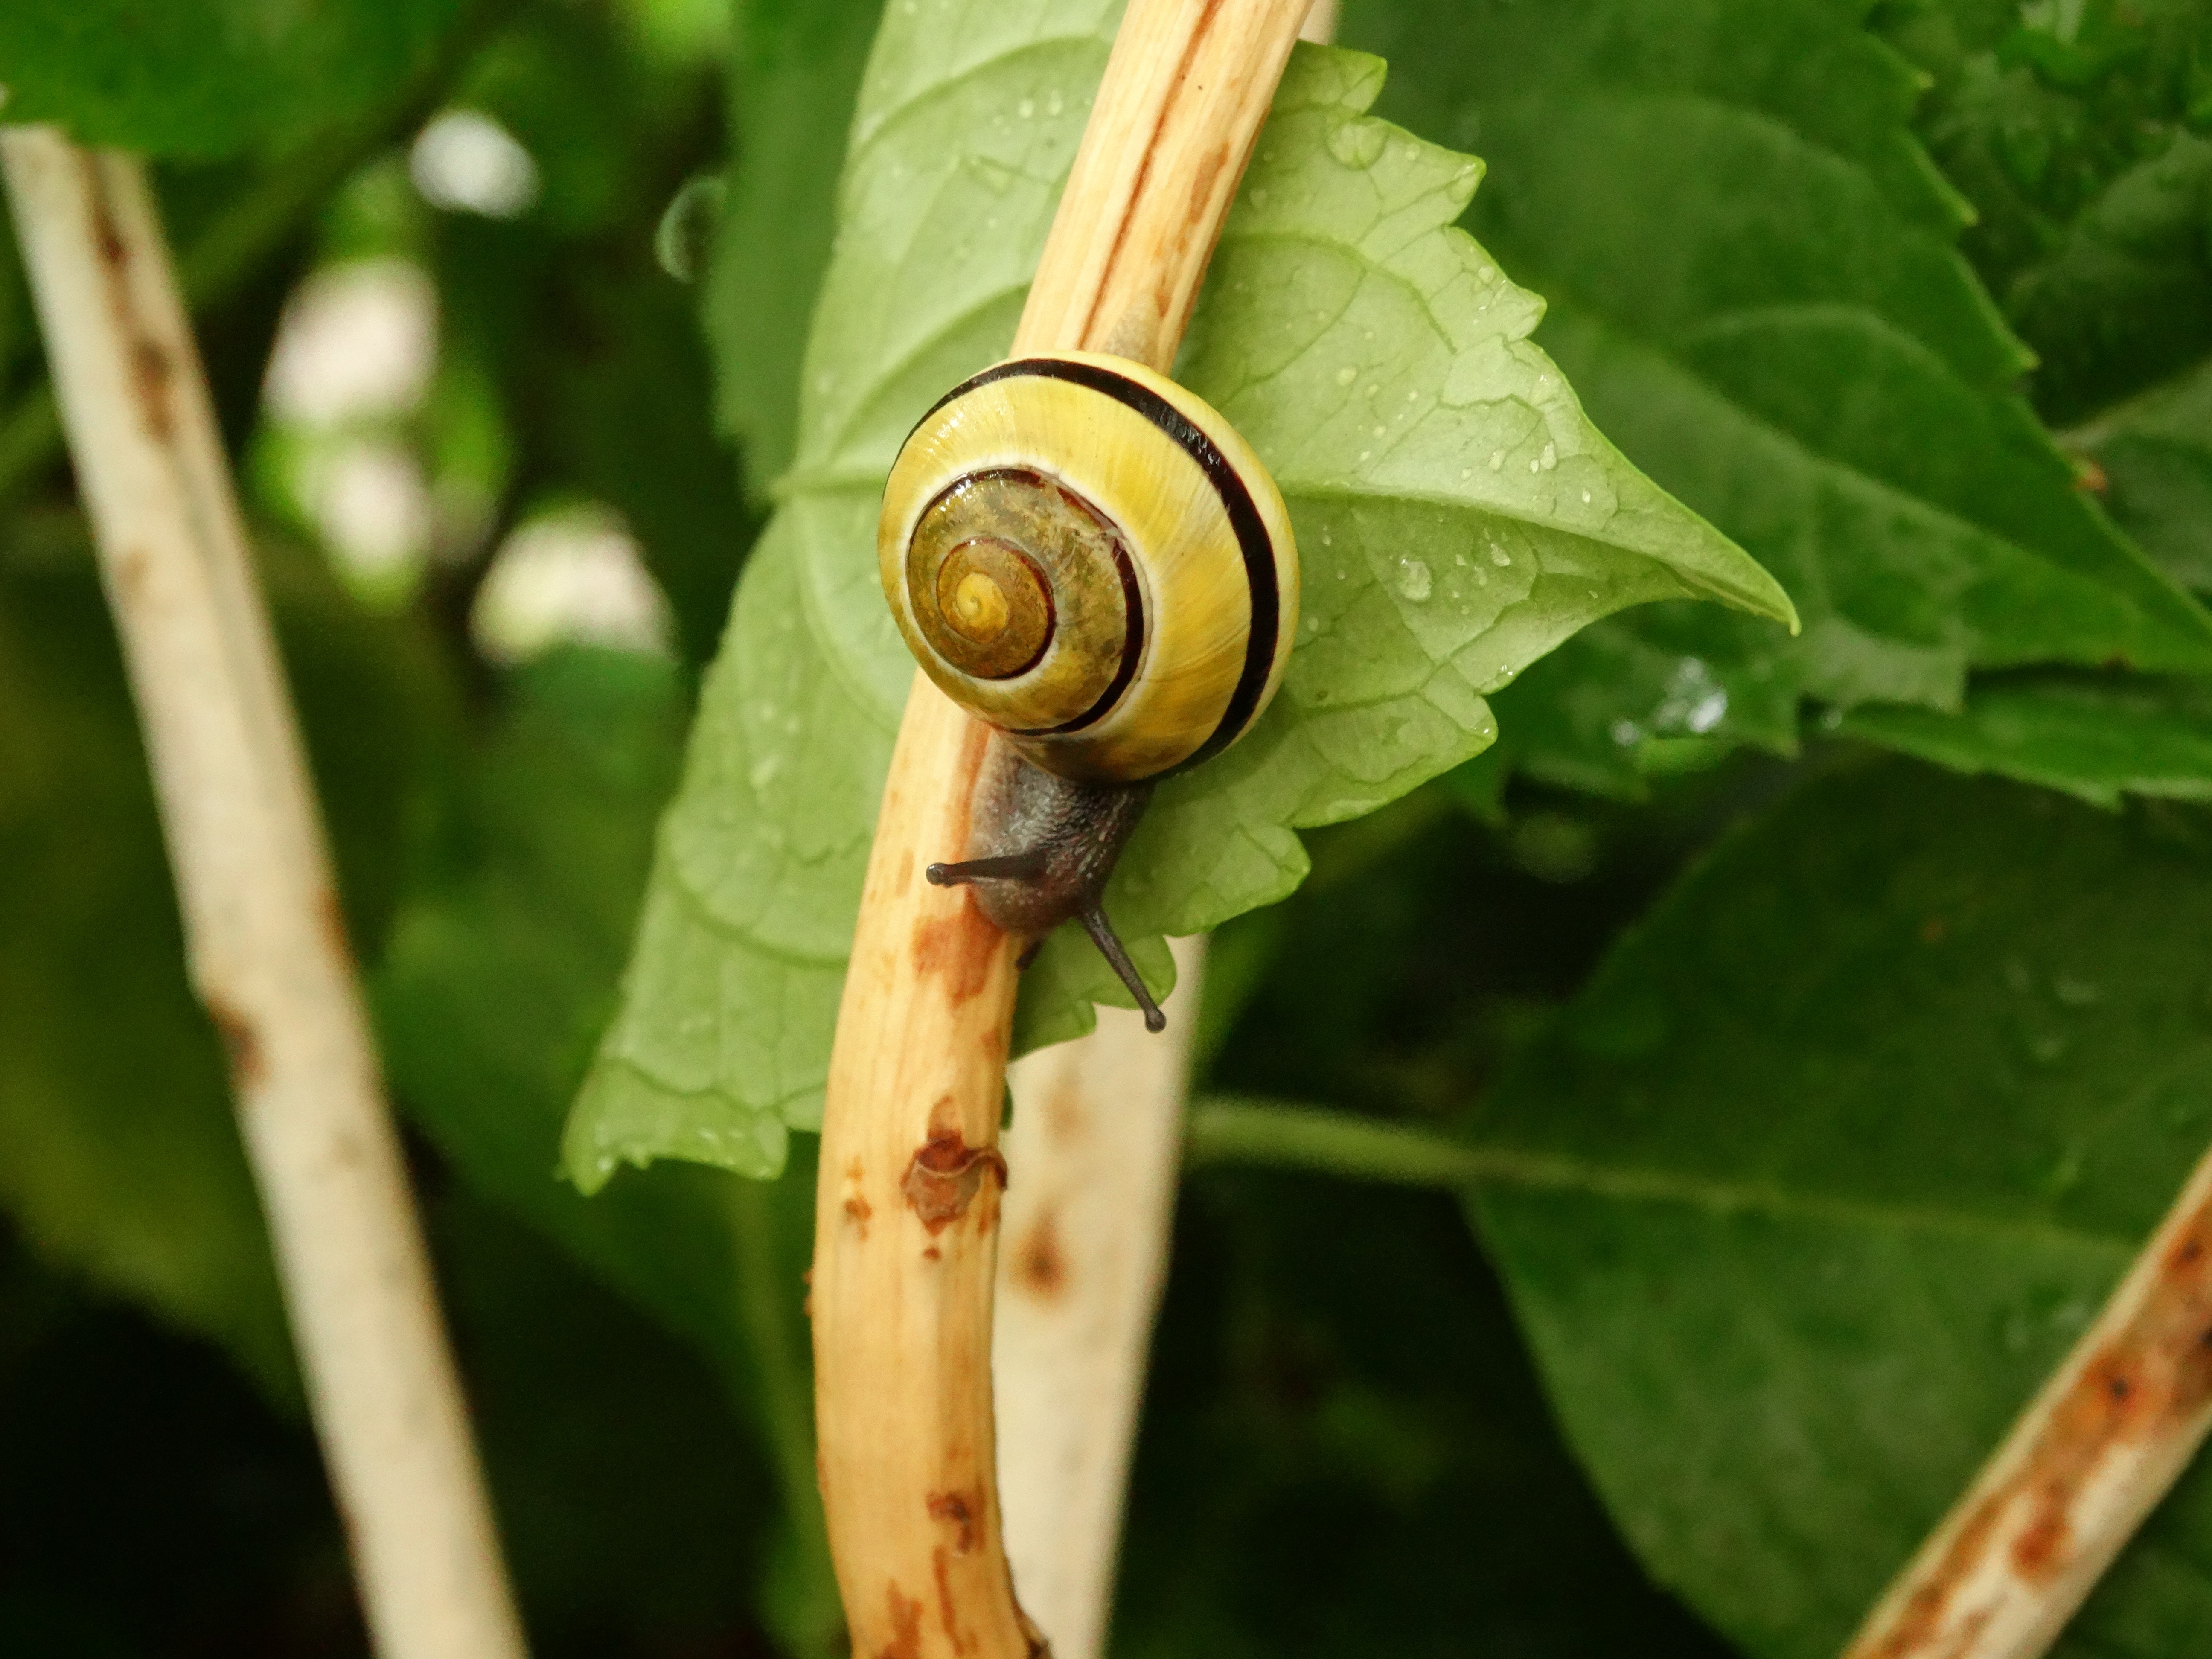
tree, nature, branch, leaf, flower, green, produce, insect, garden, fauna, invertebrate, seashell, crawl, snail, antennae, macro photography, the beauty of nature, winniczek, plant stem, bombycidae